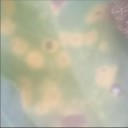
Label: Leaf_rust